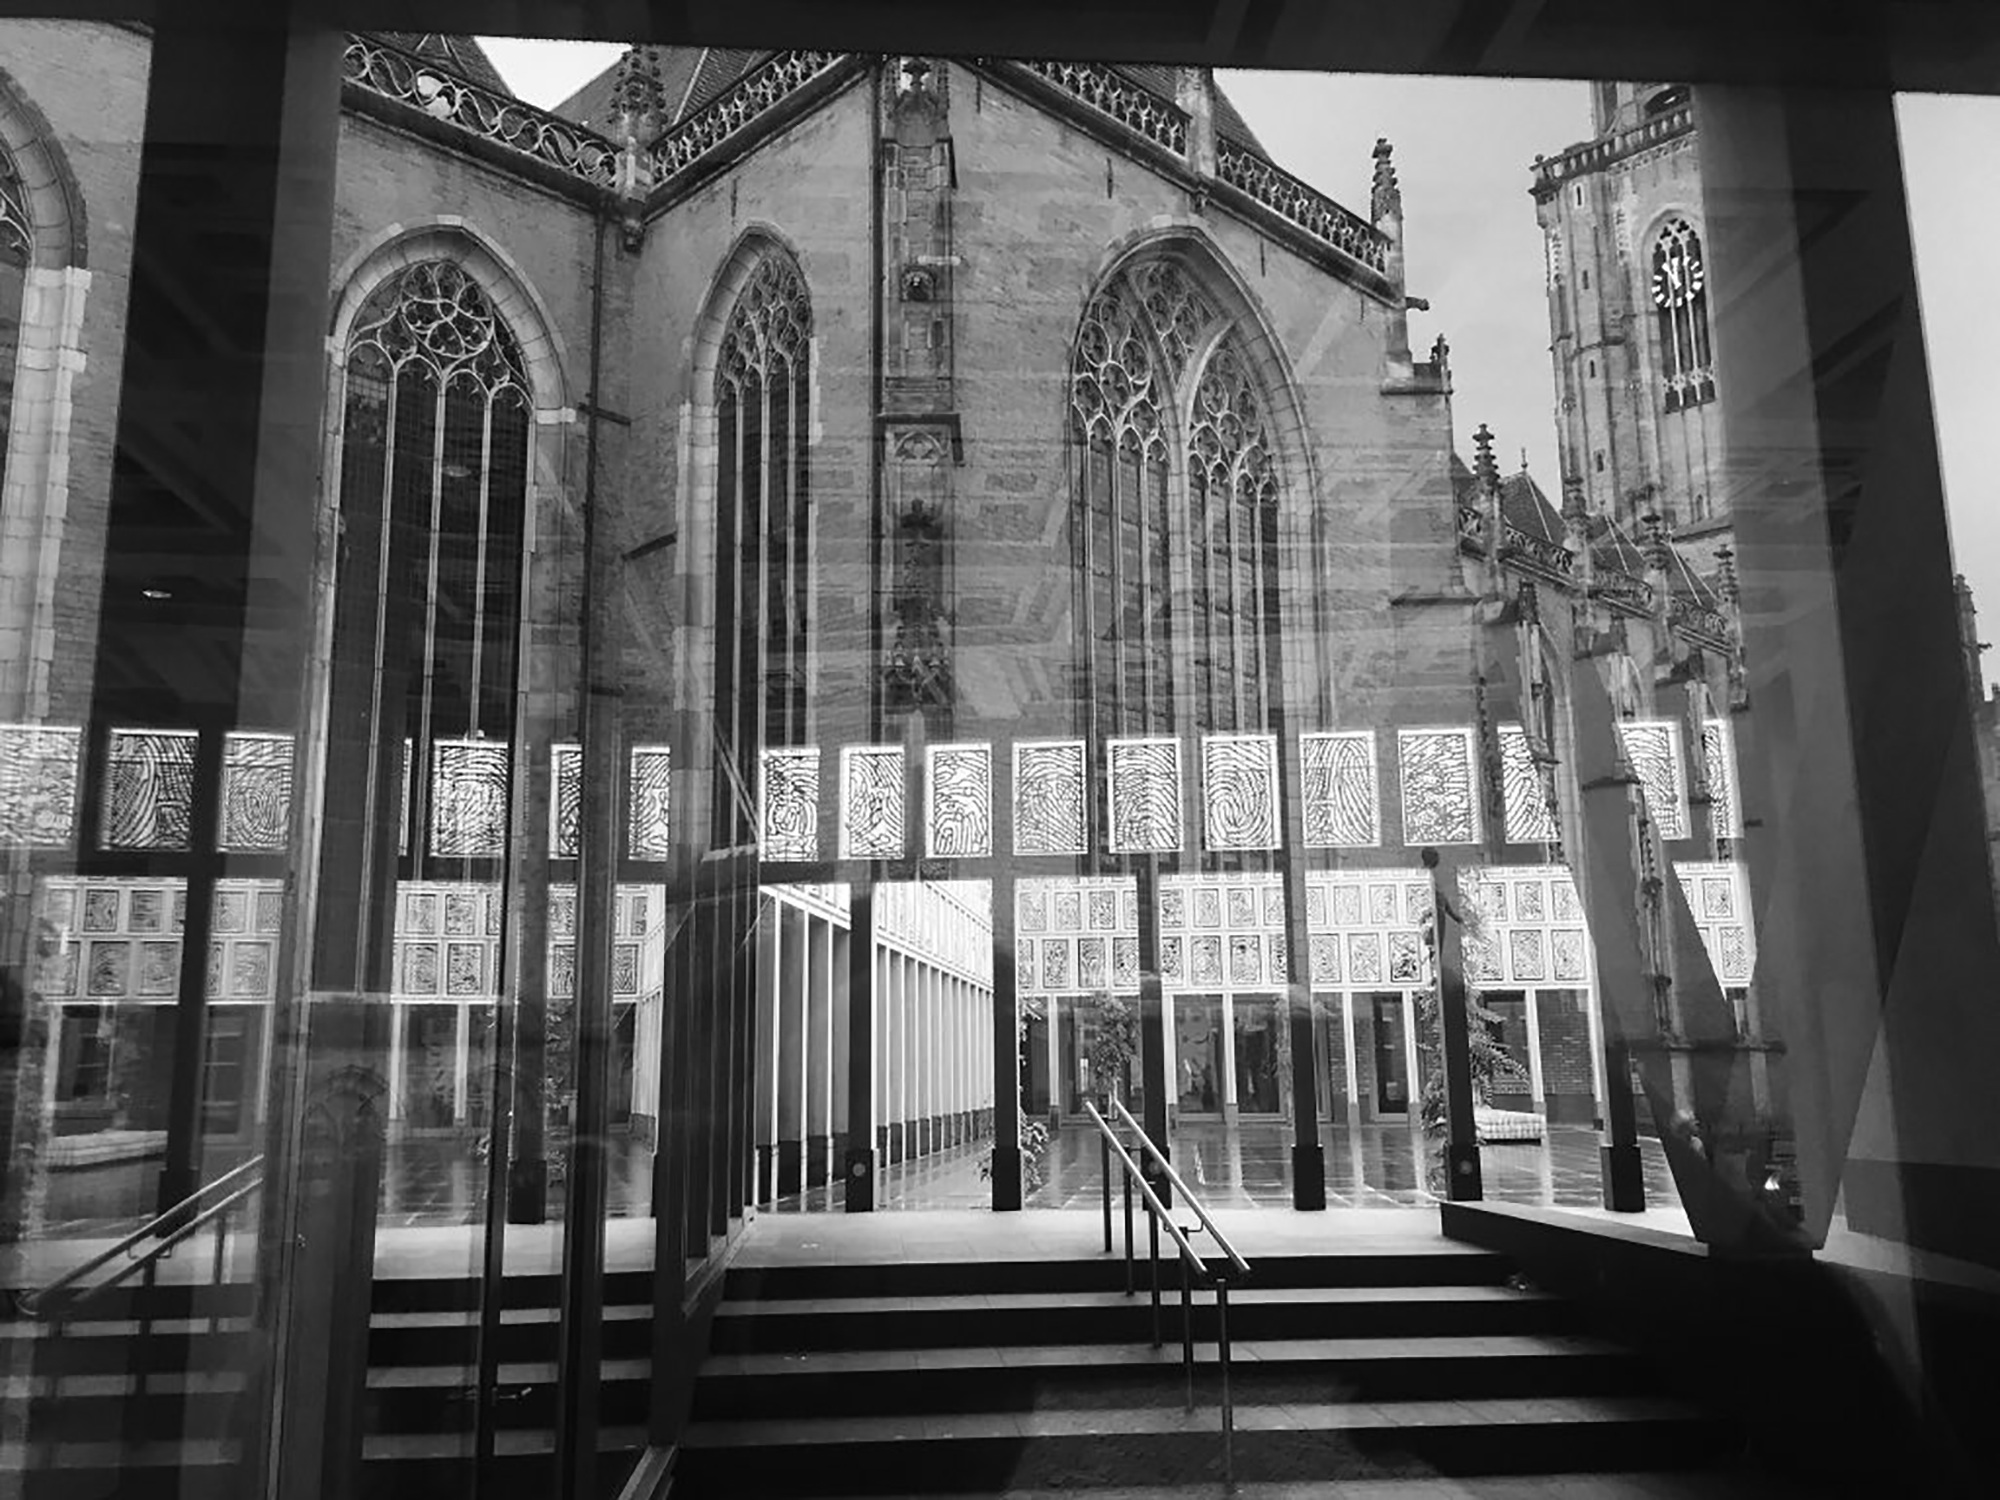
black and white, architecture, window, building, line, facade, cathedral, monochrome, place of worship, symmetry, shape, gothic architecture, monochrome photography